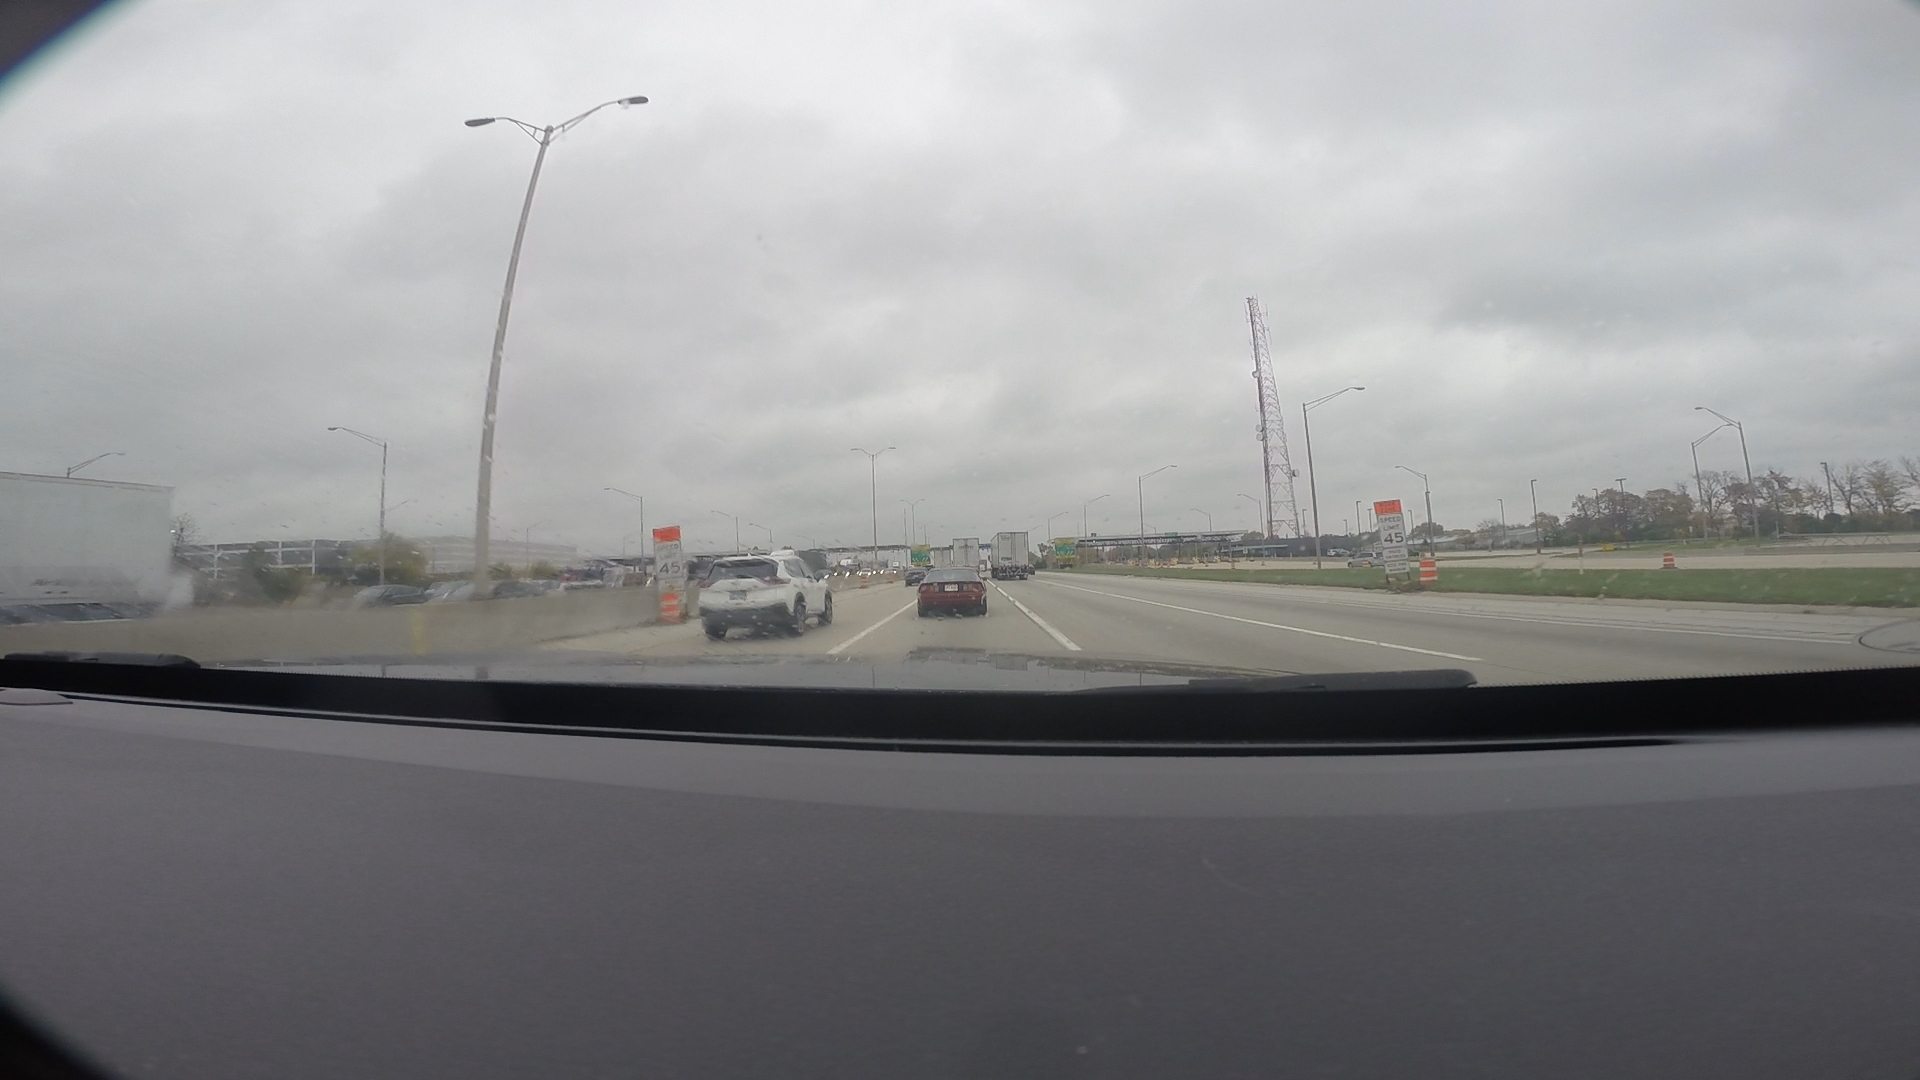
Speed limit sign label: mph45